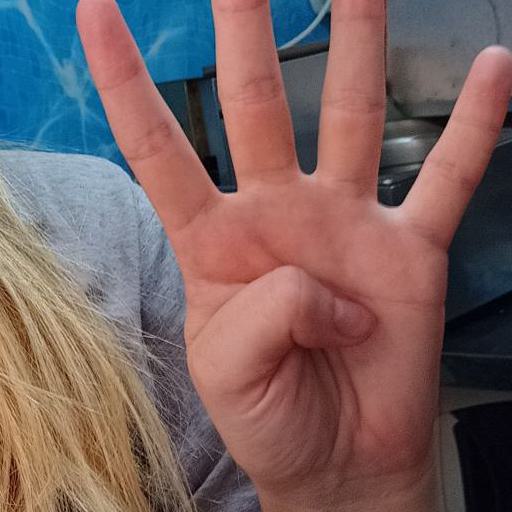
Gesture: four